Rice Epicurean Markets

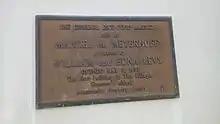
Plaque at Rice Village marking the site of the first Rice Food Market

Founded on May 5, 1937, by William H. Levy, grandfather of the current owners, the first Rice Food Market store, a building located on Rice Boulevard in Houston, was named Rice Boulevard Food Market. The store was located in Rice Village.